Juventudes de Acción Popular

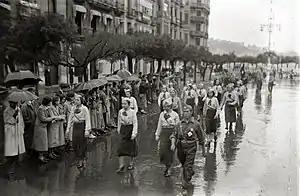
Female JAP section at parade, 1936

The Juventudes de Acción Popular (JAP) was the radicalised youth wing of the CEDA, the main Catholic party during part of the Second Spanish Republic. The organization underwent a process of fascistization whereas their members ("japistas") shared a camaraderie with the main fascist and reactionary organizations.